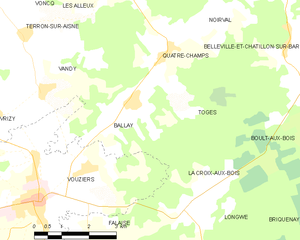
Carte des communes françaises: Ballay